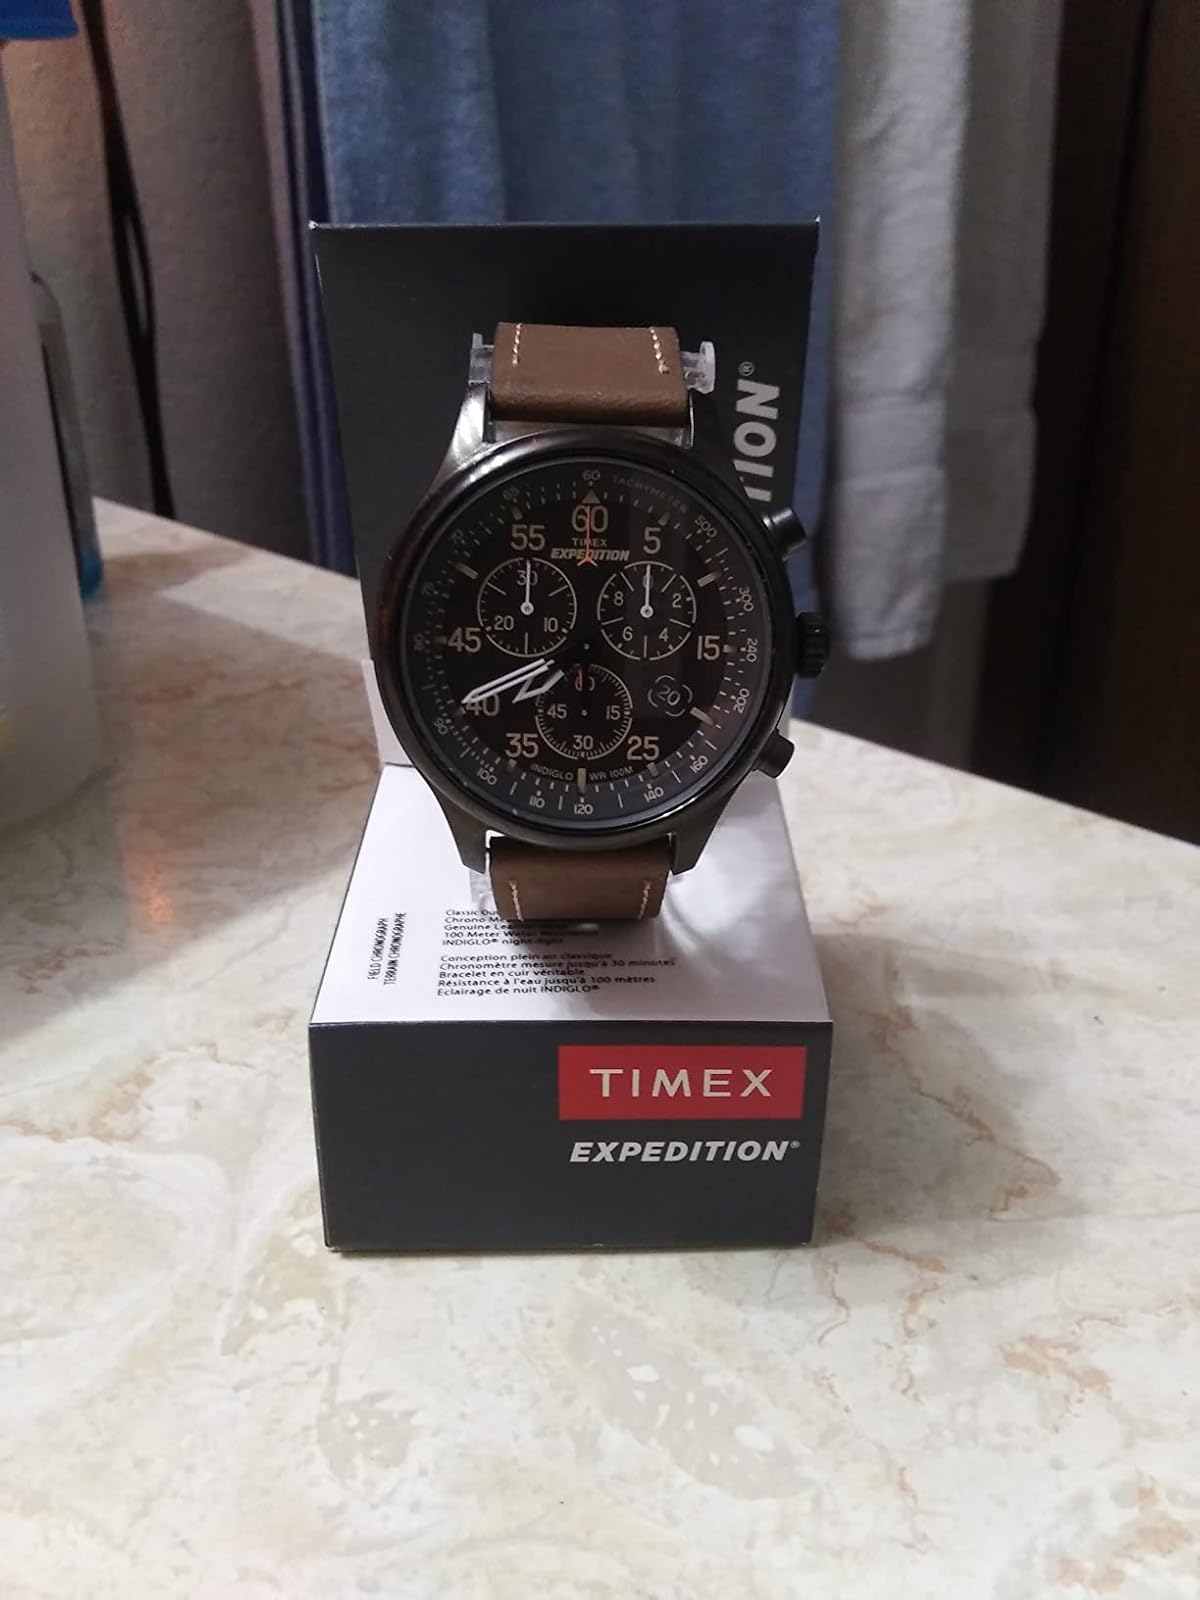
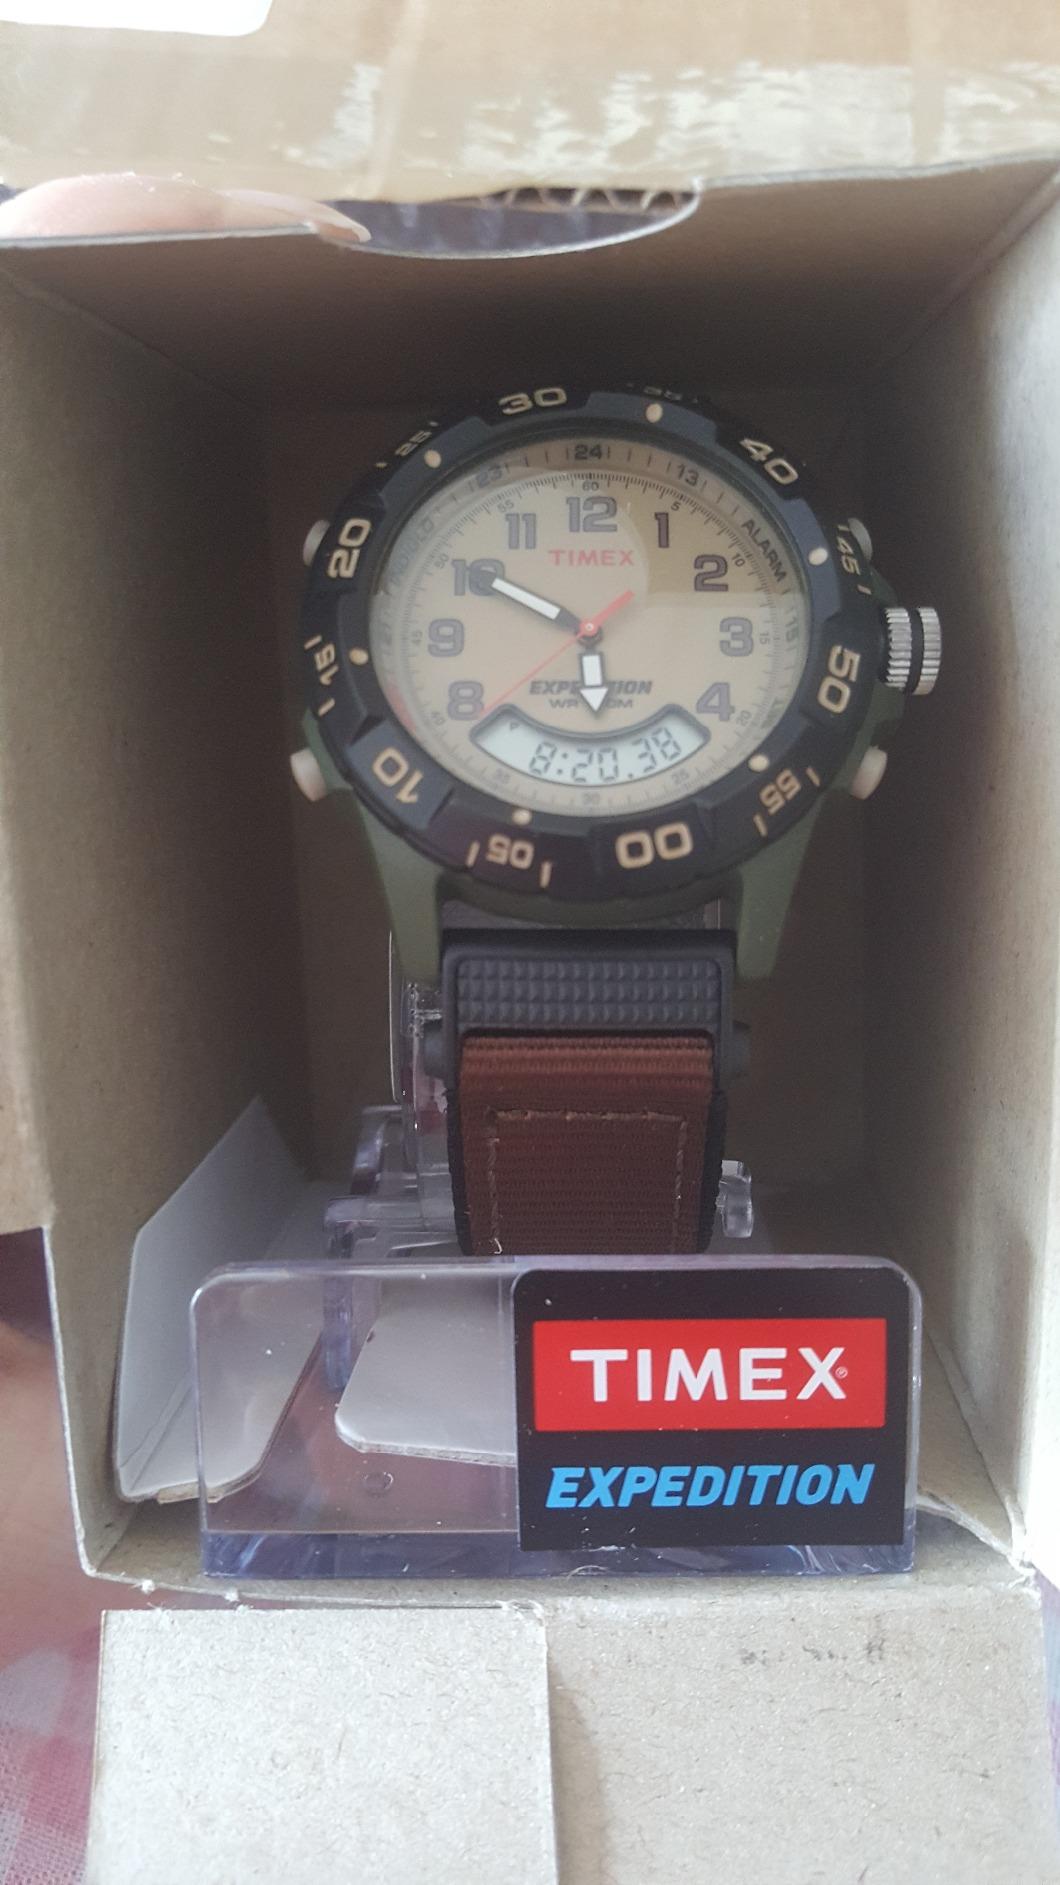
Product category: accessories_watch
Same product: no